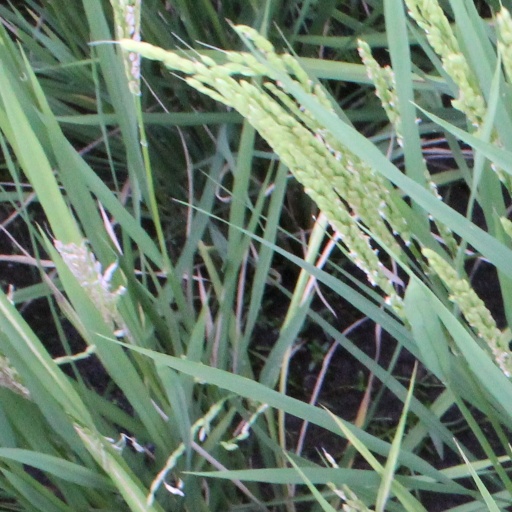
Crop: rice